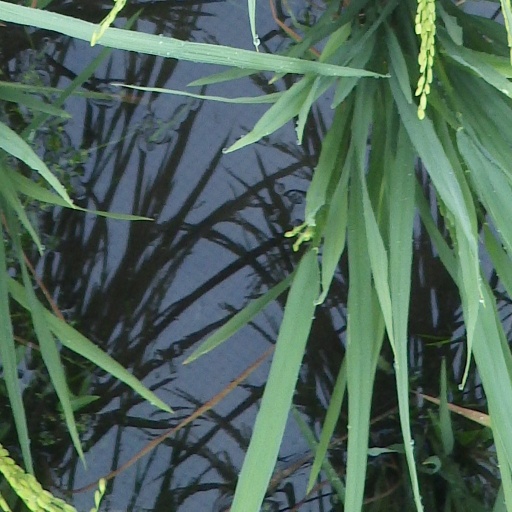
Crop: rice